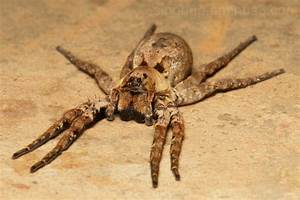
Label: spider